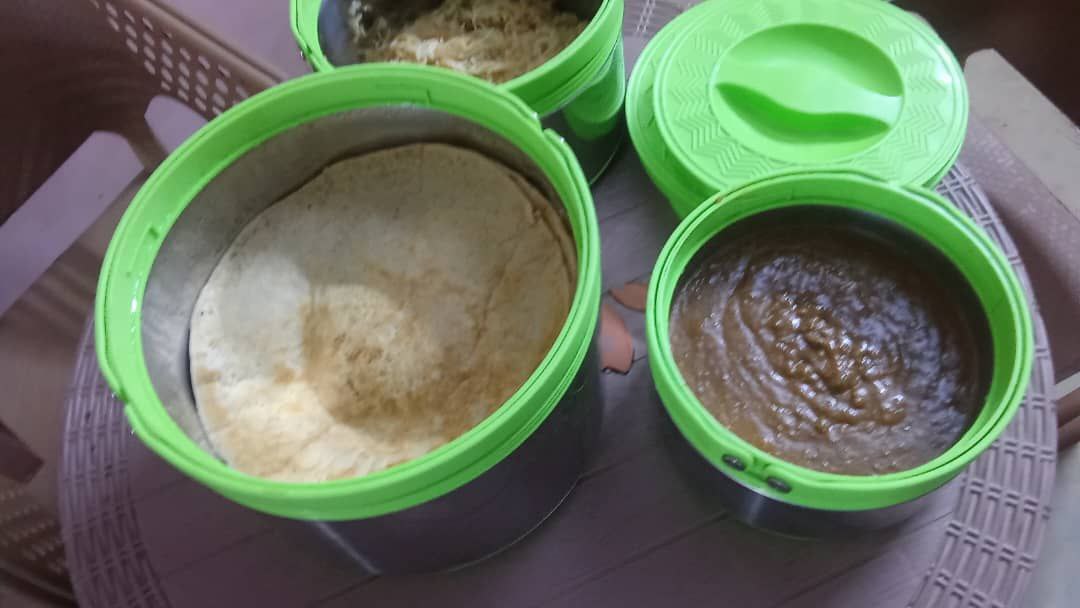
الوصف بالفصحى: رقائق عجين سميكة مع مرق سوداني موضوعين في إناء حمل
الوصف بالعامية السودانية: قراصة و ملاح في ساخن بارد
التصنيف: Food & Drinks